Edward Ballard

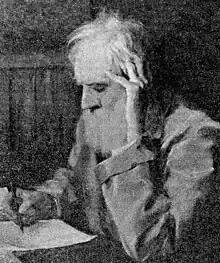
Edward Ballard, photograph of a painting by his daughter

Edward Ballard (15 April 1820 – 19 January 1897) was a 19th-century English physician, best known for his reports on the unsanitary conditions in which most of Victorian England lived.